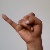
The image shows a hand gesture representing the letter 'J' in Indian Sign Language.